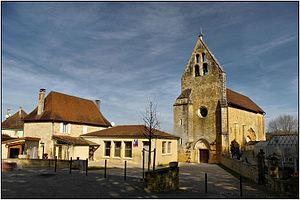
Place de Saint-Vincent-Le Paluel. L'église, la mairie et une partie du cimetière ayant figuré dans le film ""Le Tatoué"" de Denys de La Patellière (1968)"
Cet article recense les monuments historiques de l'arrondissement de Sarlat-la-Canéda, dans le département de la Dordogne, en France.
Saint-Vincent-le-Paluel est une commune française située dans le département de la Dordogne, en région Nouvelle-Aquitaine.